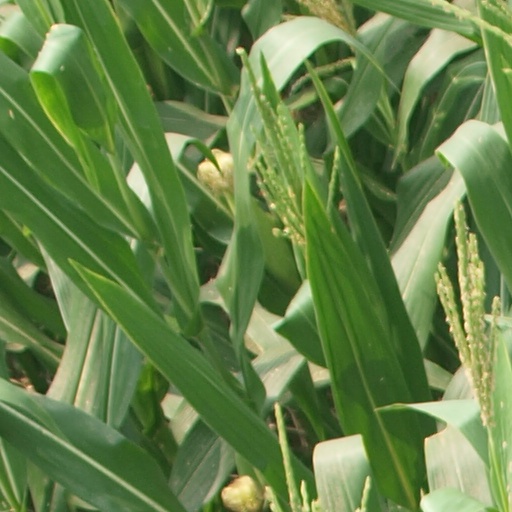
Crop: maize; corn